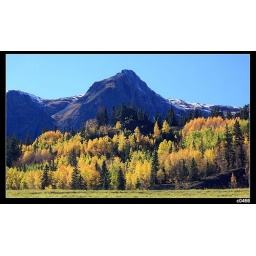
red mountain is a beautiful scenery place of Colorado,usa,we took the amazing view in autumn,2007 of our photo traveling